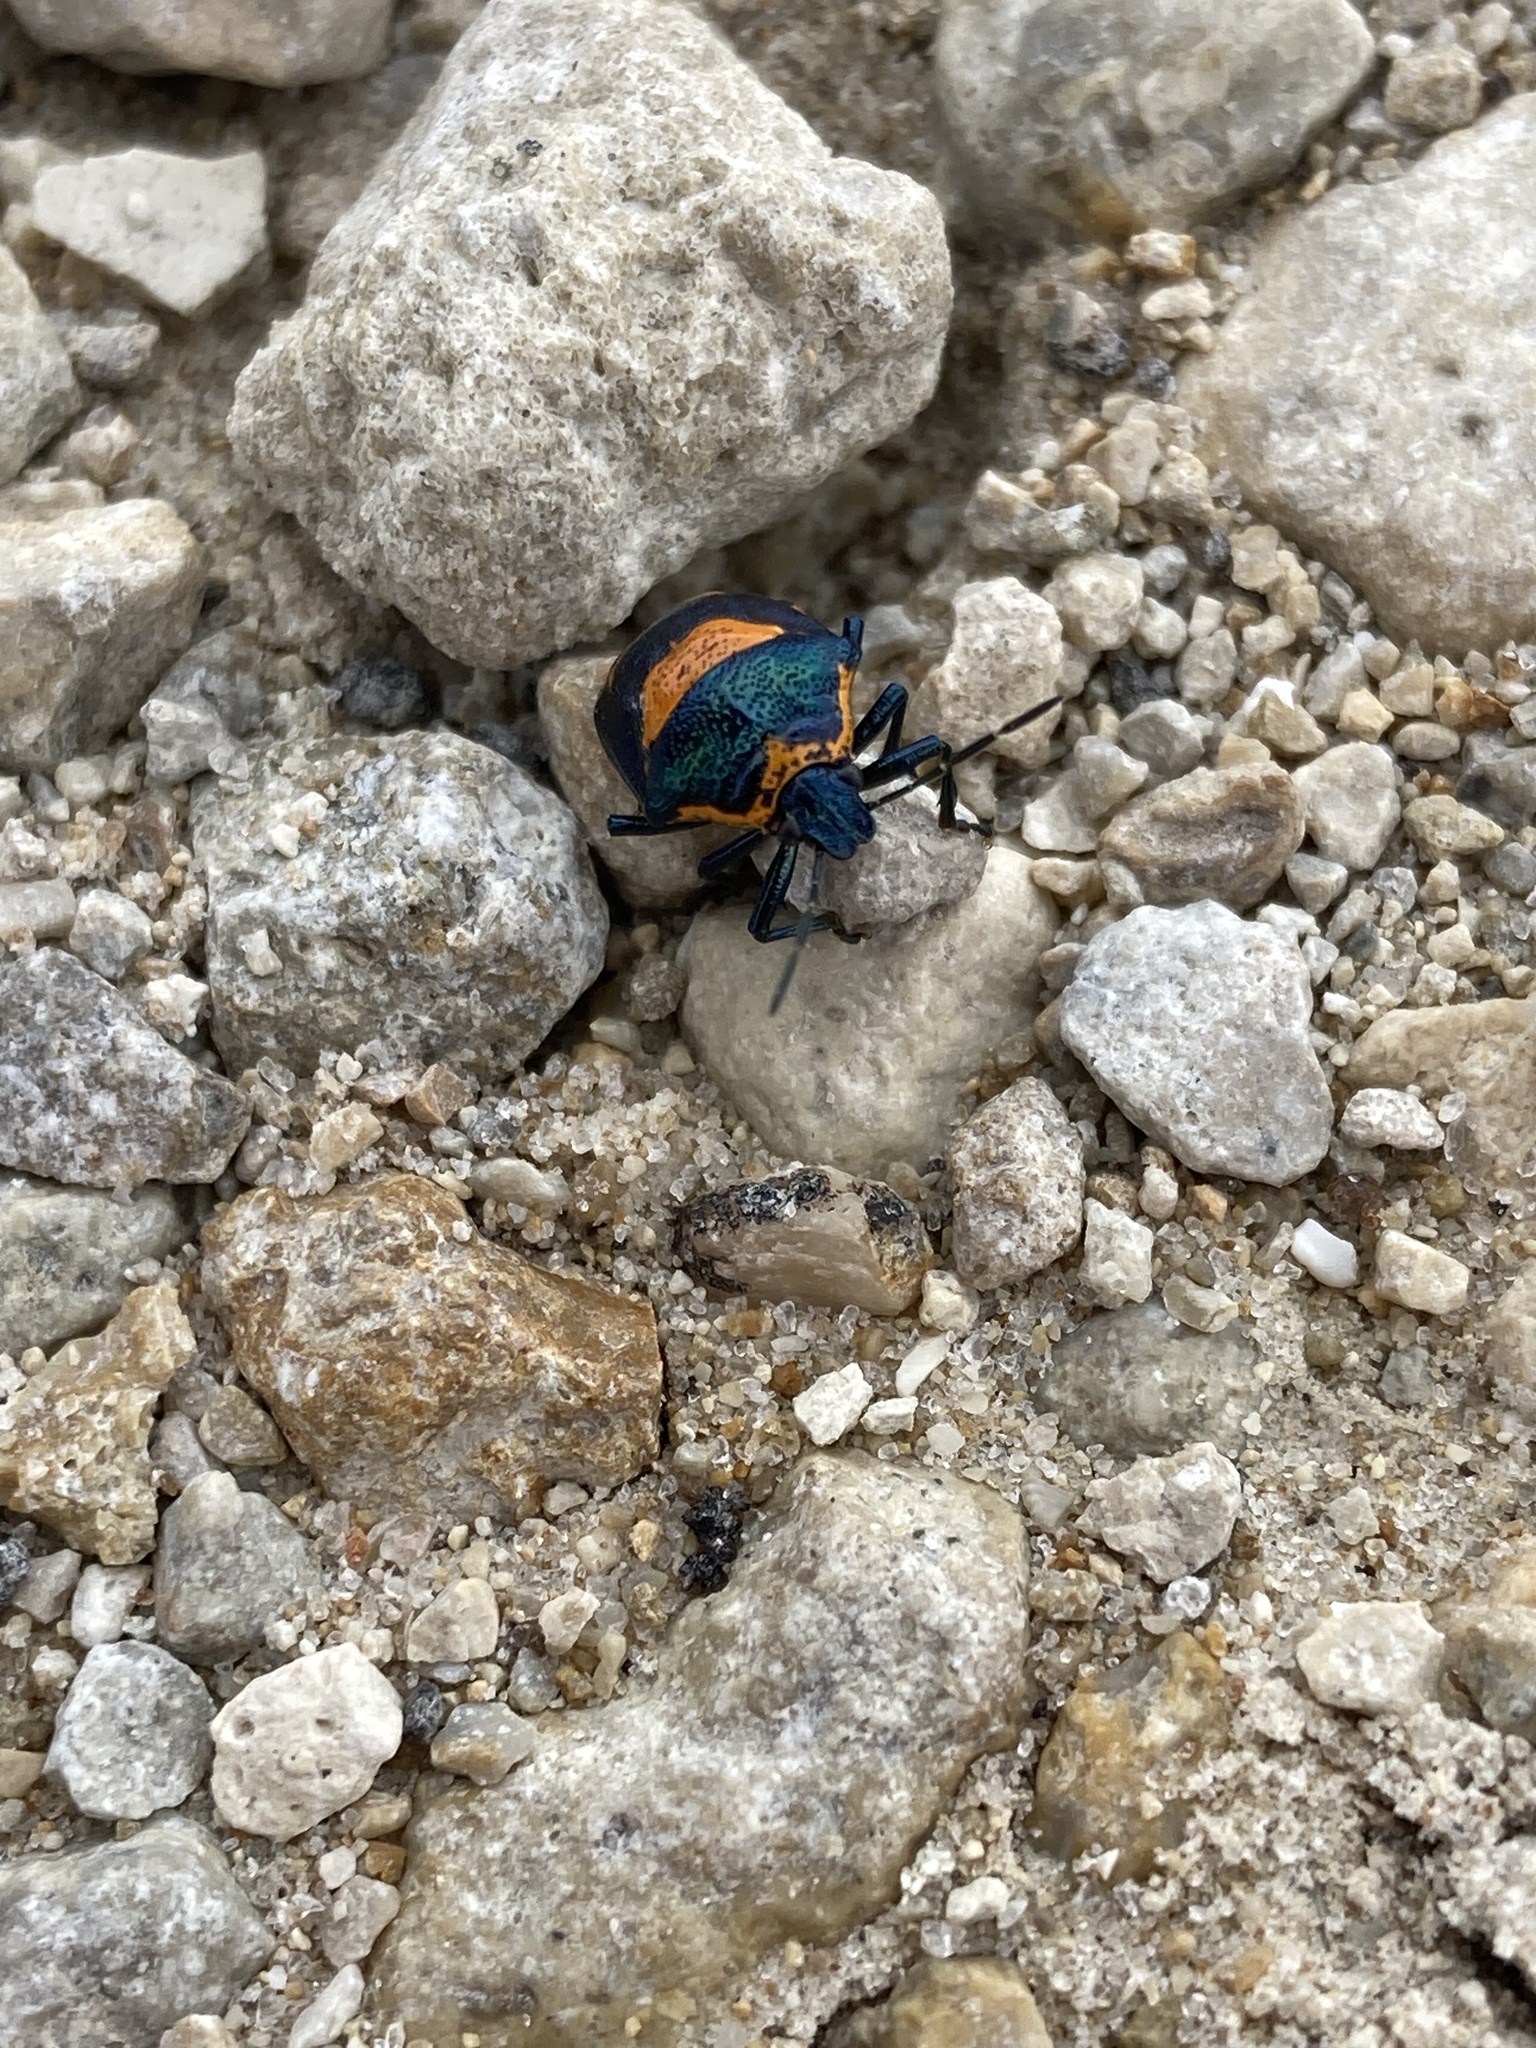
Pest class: stink_bug